Christians Brygge

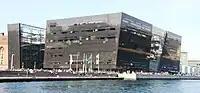
The Black Diamond

The Black Diamond, designed by schmidt hammer lassen is a modern extension for the Royal Danish Library which opened in 1999. Two glazed skyways span the street.